Al-Tall Al-Zaynabiyya

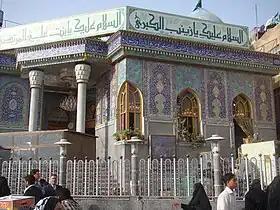
Al-Tall Al-Zaynabiyya, Karbala, Iraq

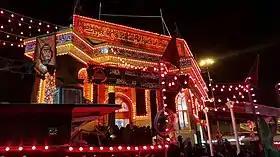
Al-Tall Al-Zaynabiya (at night)

Al-Tall Al-Zaynabiyya is the name of a Shi'a Islamic holy place in Karbala, Iraq. It overlooks the site of the martyrdom of Husayn ibn Ali, who was killed during the Battle of Karbala on the day of Ashura.